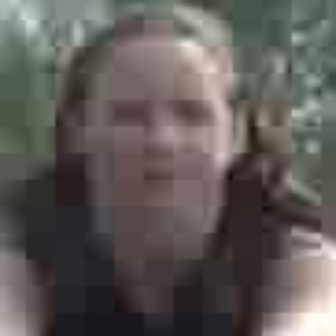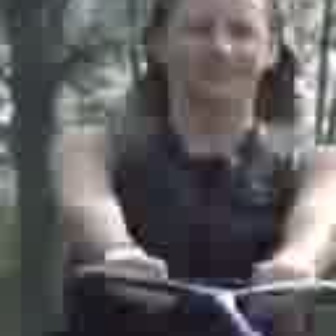
  Please identify the target specified by the bounding box [86,74,219,207] in the first image and locate it in the second image. Return the coordinates in [x_min,y_min,x_max,y_max] format.
Answer: [165,4,257,95]